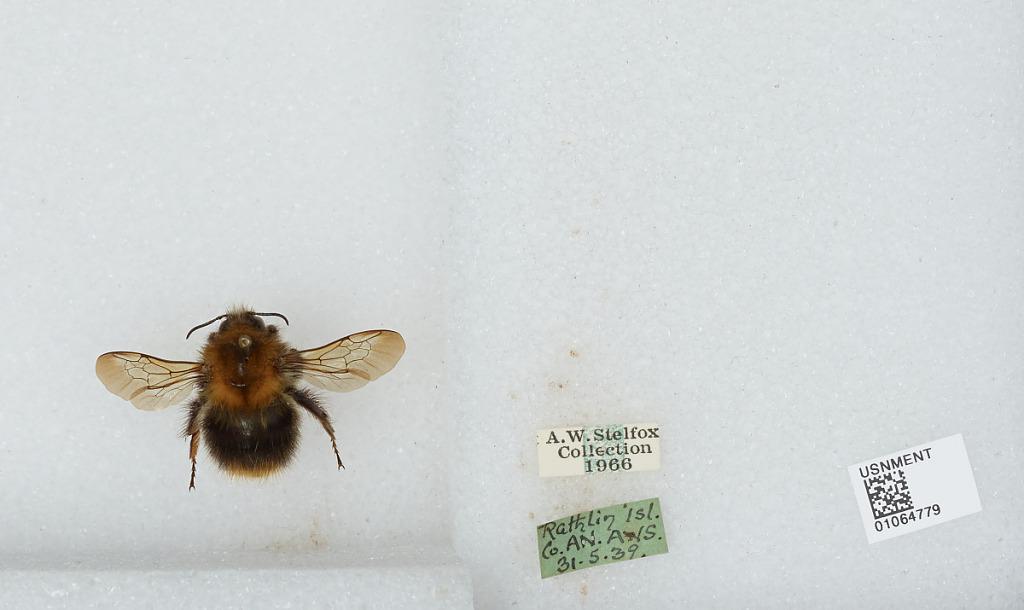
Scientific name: Bombus sp.
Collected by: A. Stelfox
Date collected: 1939-5-31
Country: United Kingdom
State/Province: Northern Ireland
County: Antrim
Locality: Rathlin Island
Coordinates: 55.2978, -6.2075